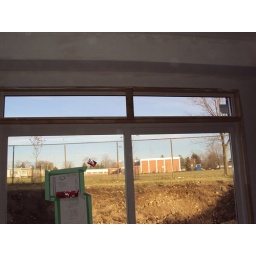
patio door in kitchen